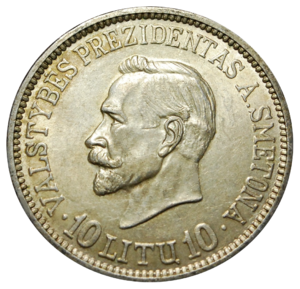
Antanas Smetona / Biografi / Den politiske situation i 1938-40
En 10 Litas mønt med Antanas Smetona fra mellemkrigstiden.
Antanas Smetona var en ledende litauisk politiker i det selvstændige Litauen i mellemkrigstiden mellem 1918 og 1940. Han var landets første præsident mellem 4. april 1919 og 19. juni 1920, og var landets præsident mellem 19. december 1926 og 15. juni 1940, hvor efter landet blev besat af Sovjetunionen. Han var også en af de mest kendte nationalistiske ideologer i Litauen.